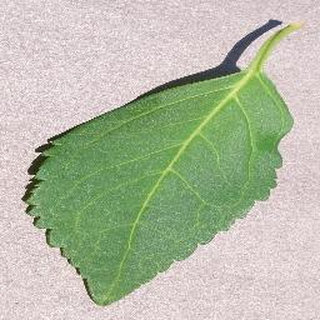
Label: healthy_cherry